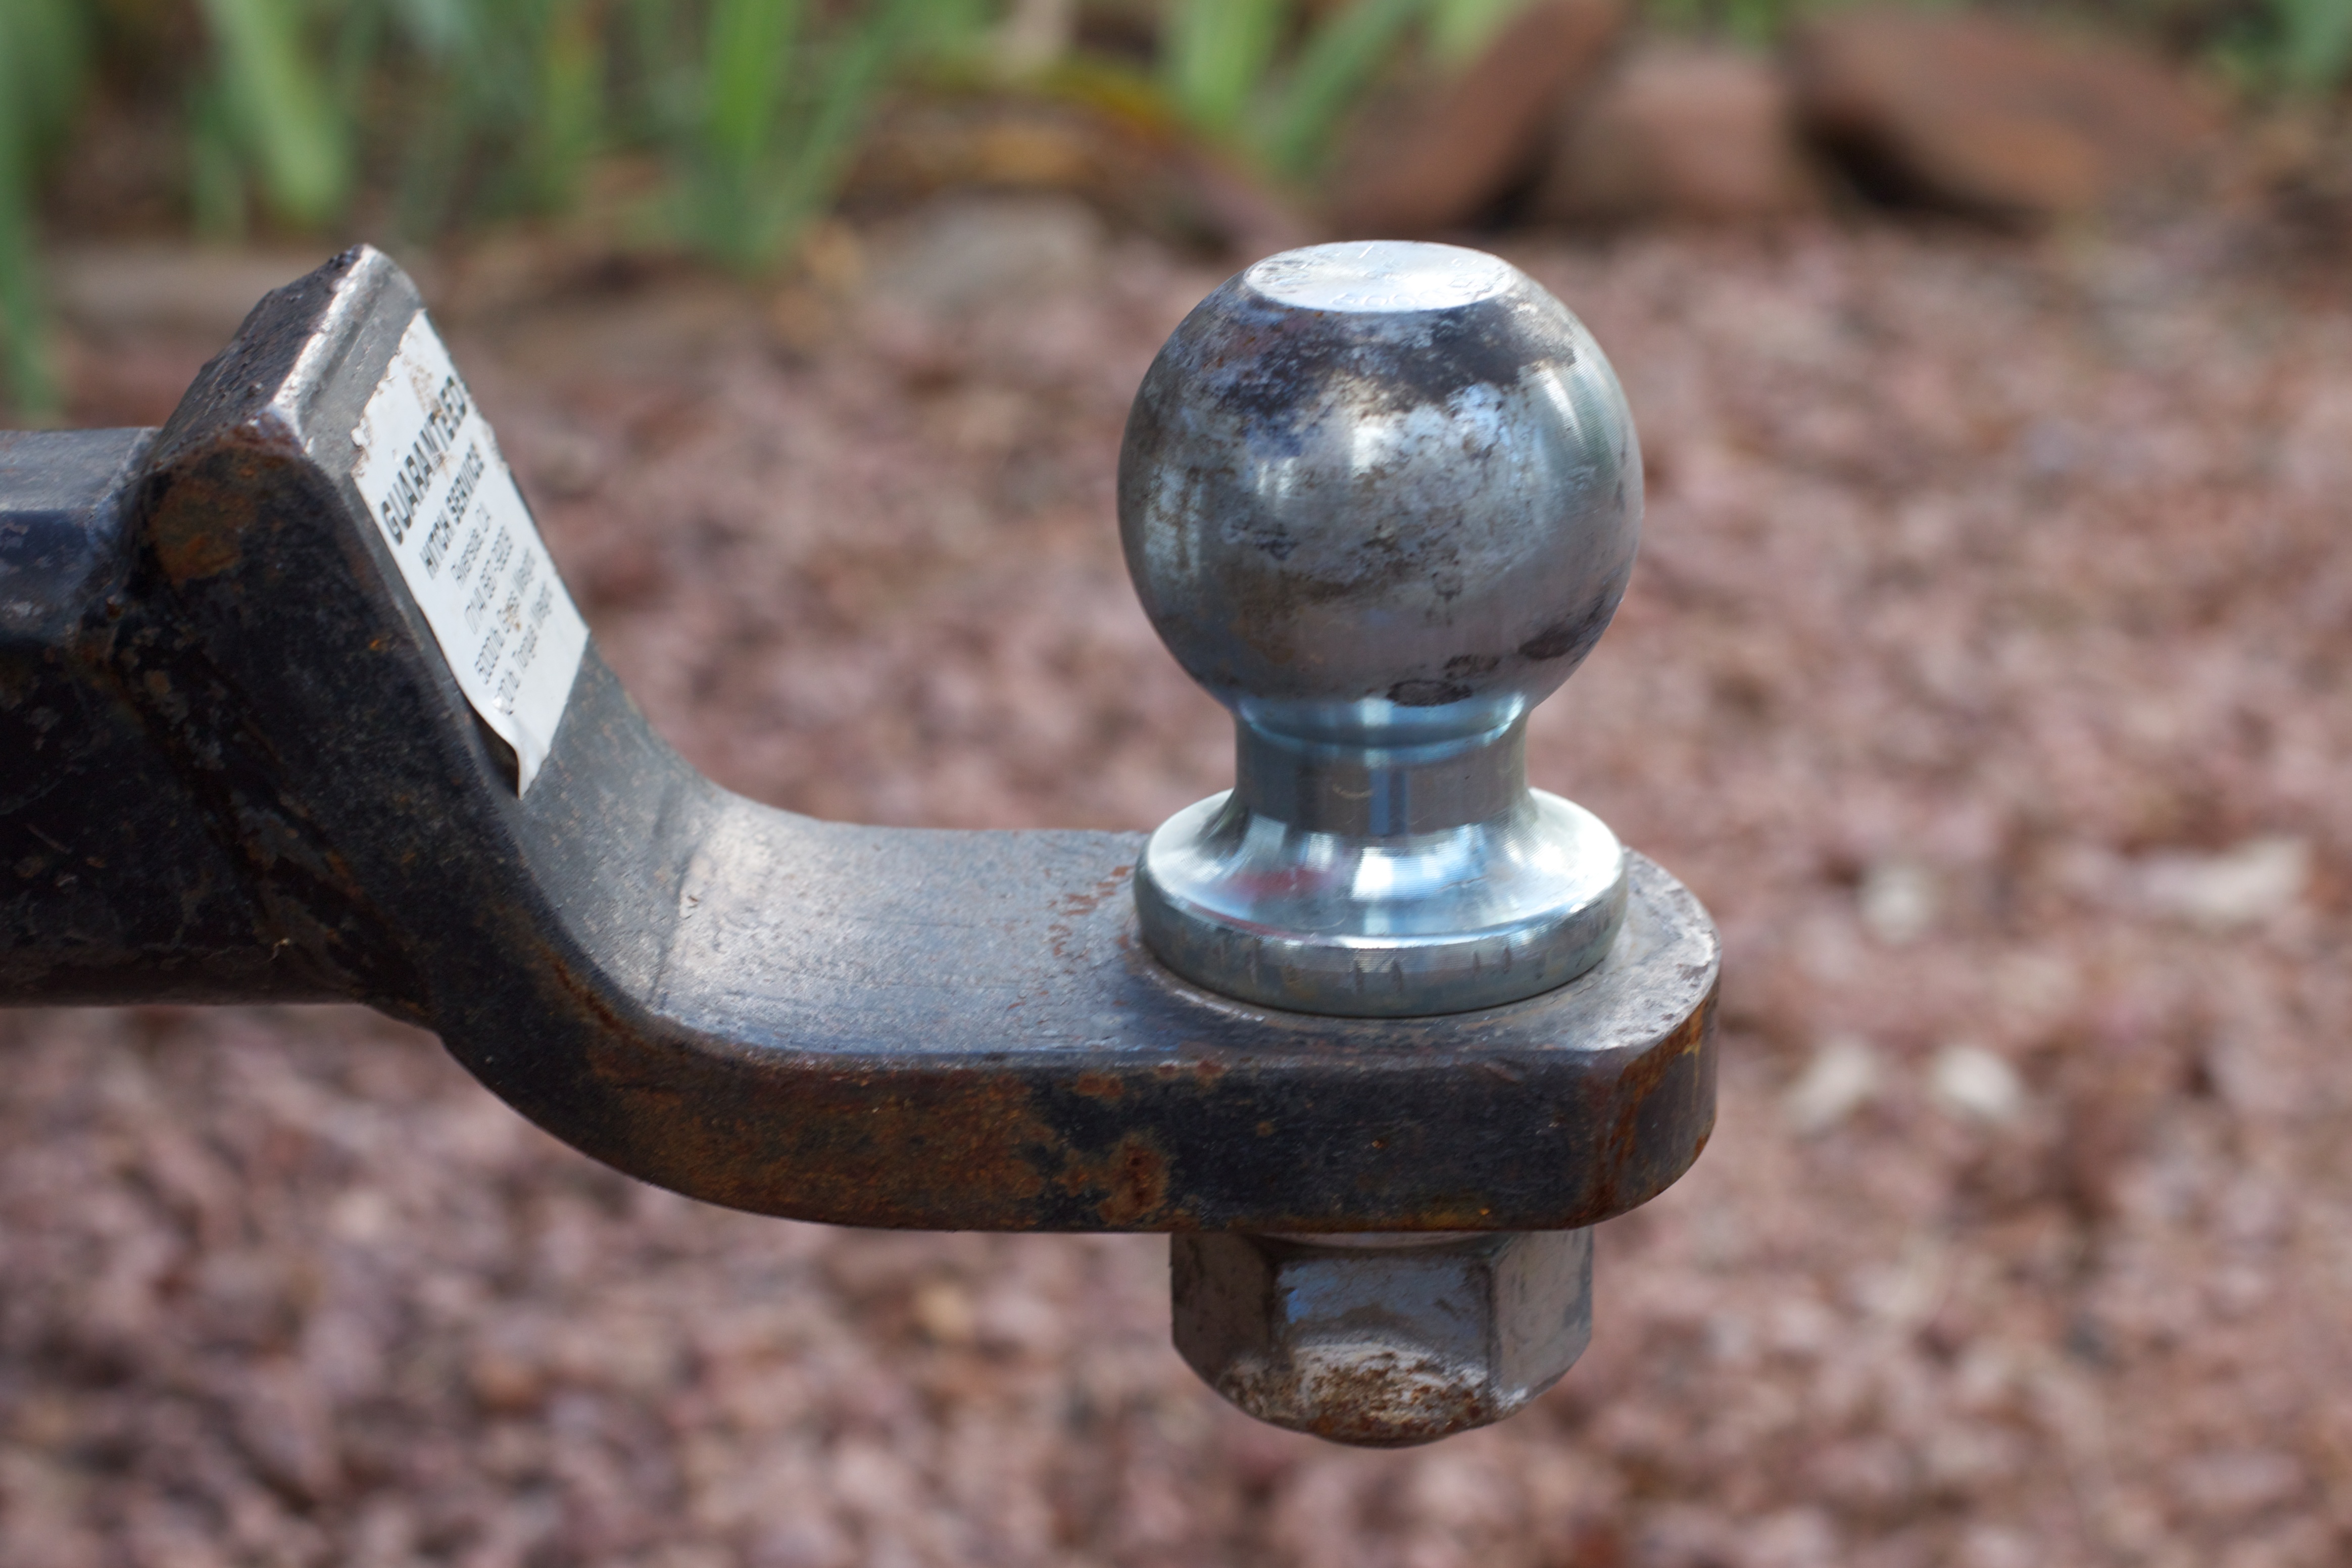
metal, material, iron